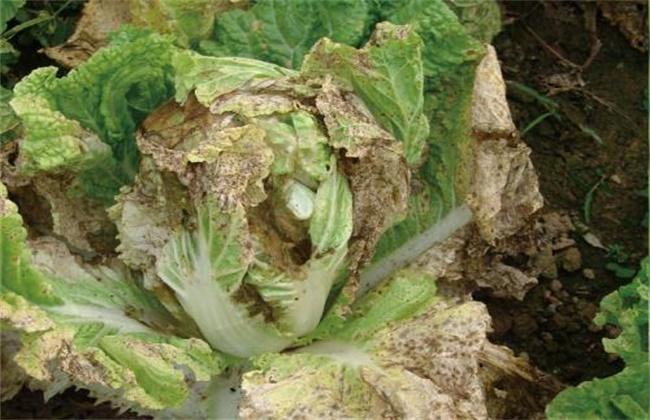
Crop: unknown
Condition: cabbage_alternaria_spot